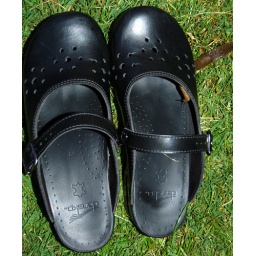
Don't leave your shoes on the grass in Seattle!!!